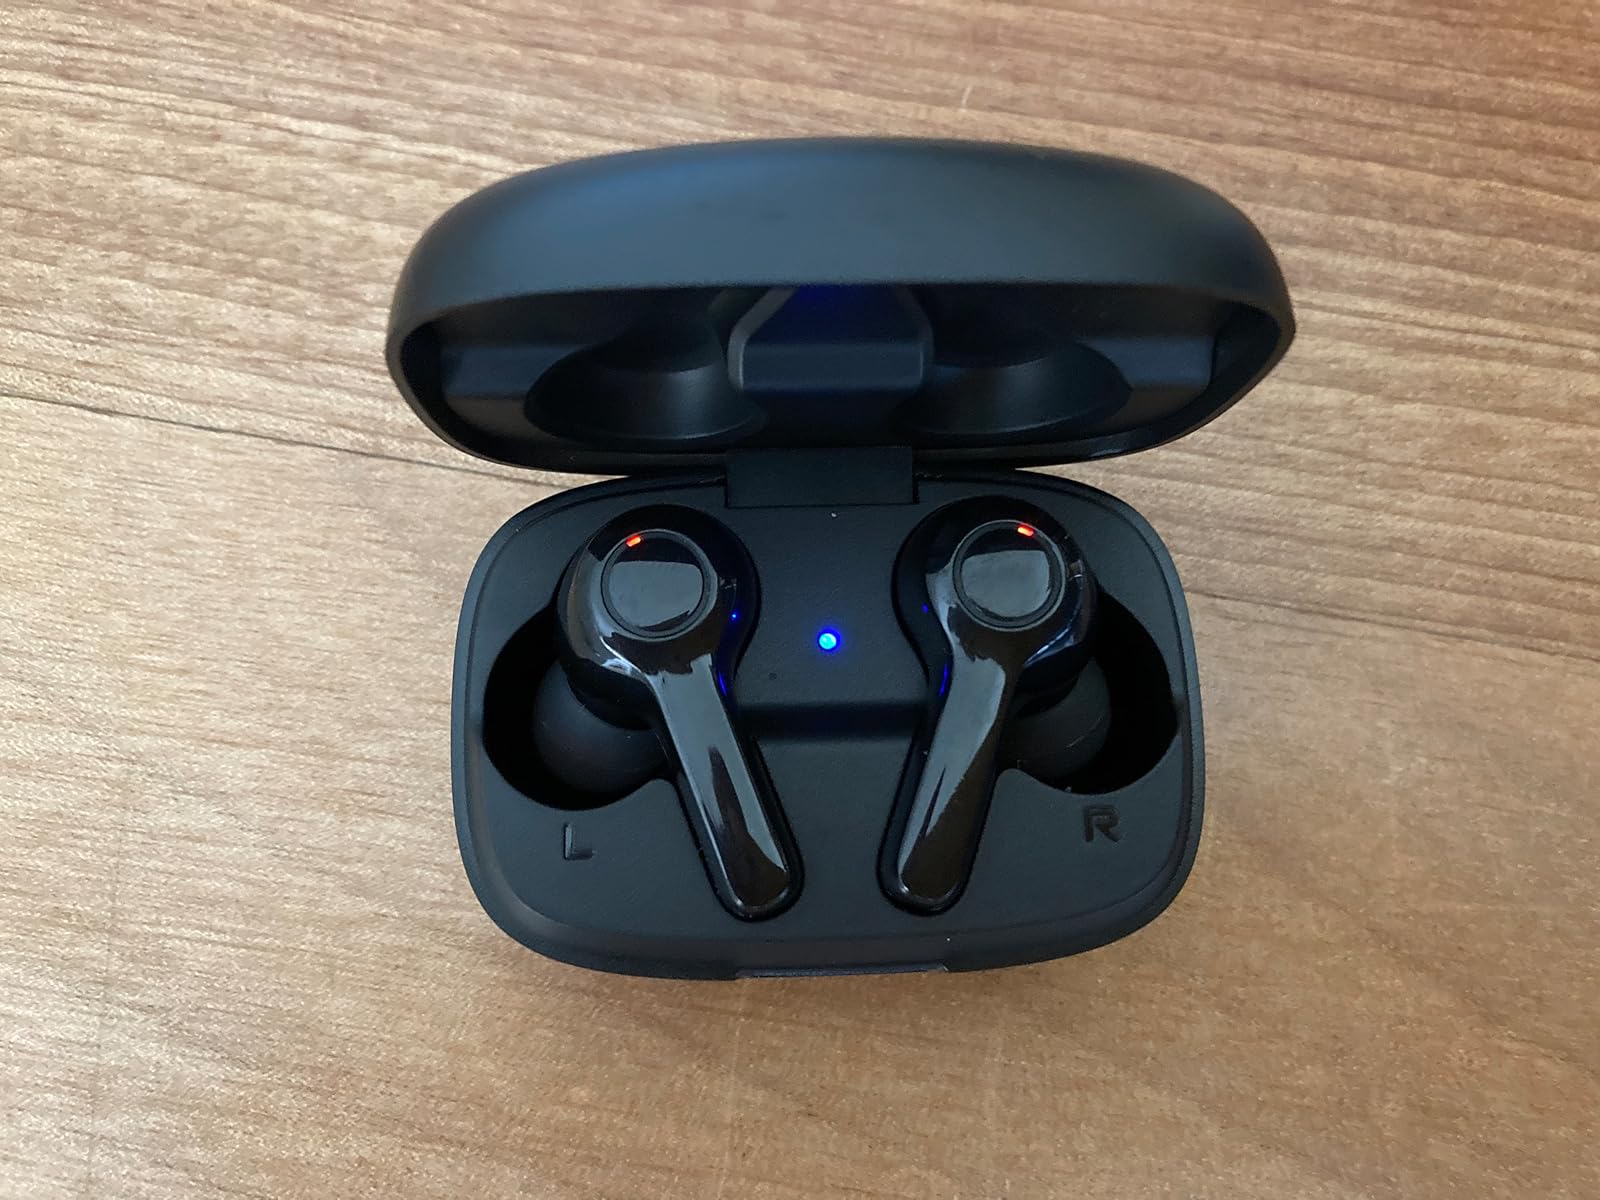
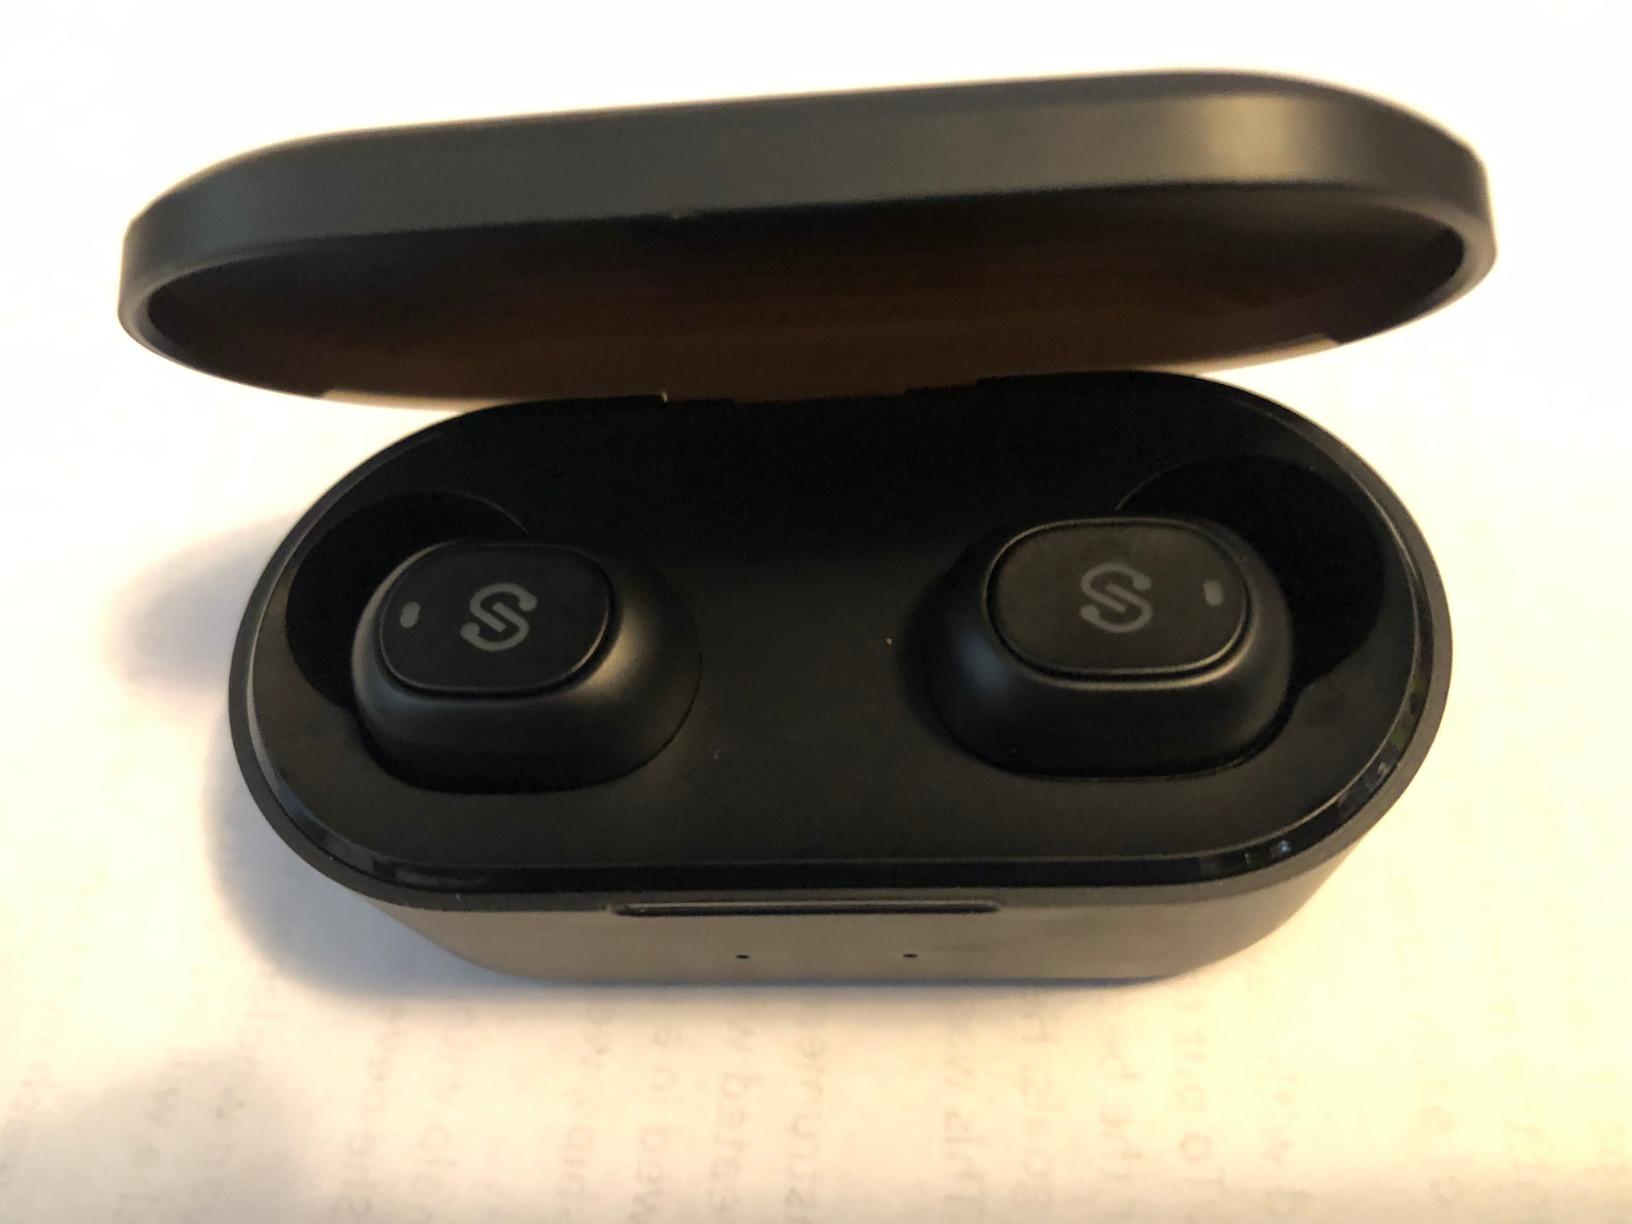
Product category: earbuds
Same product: no